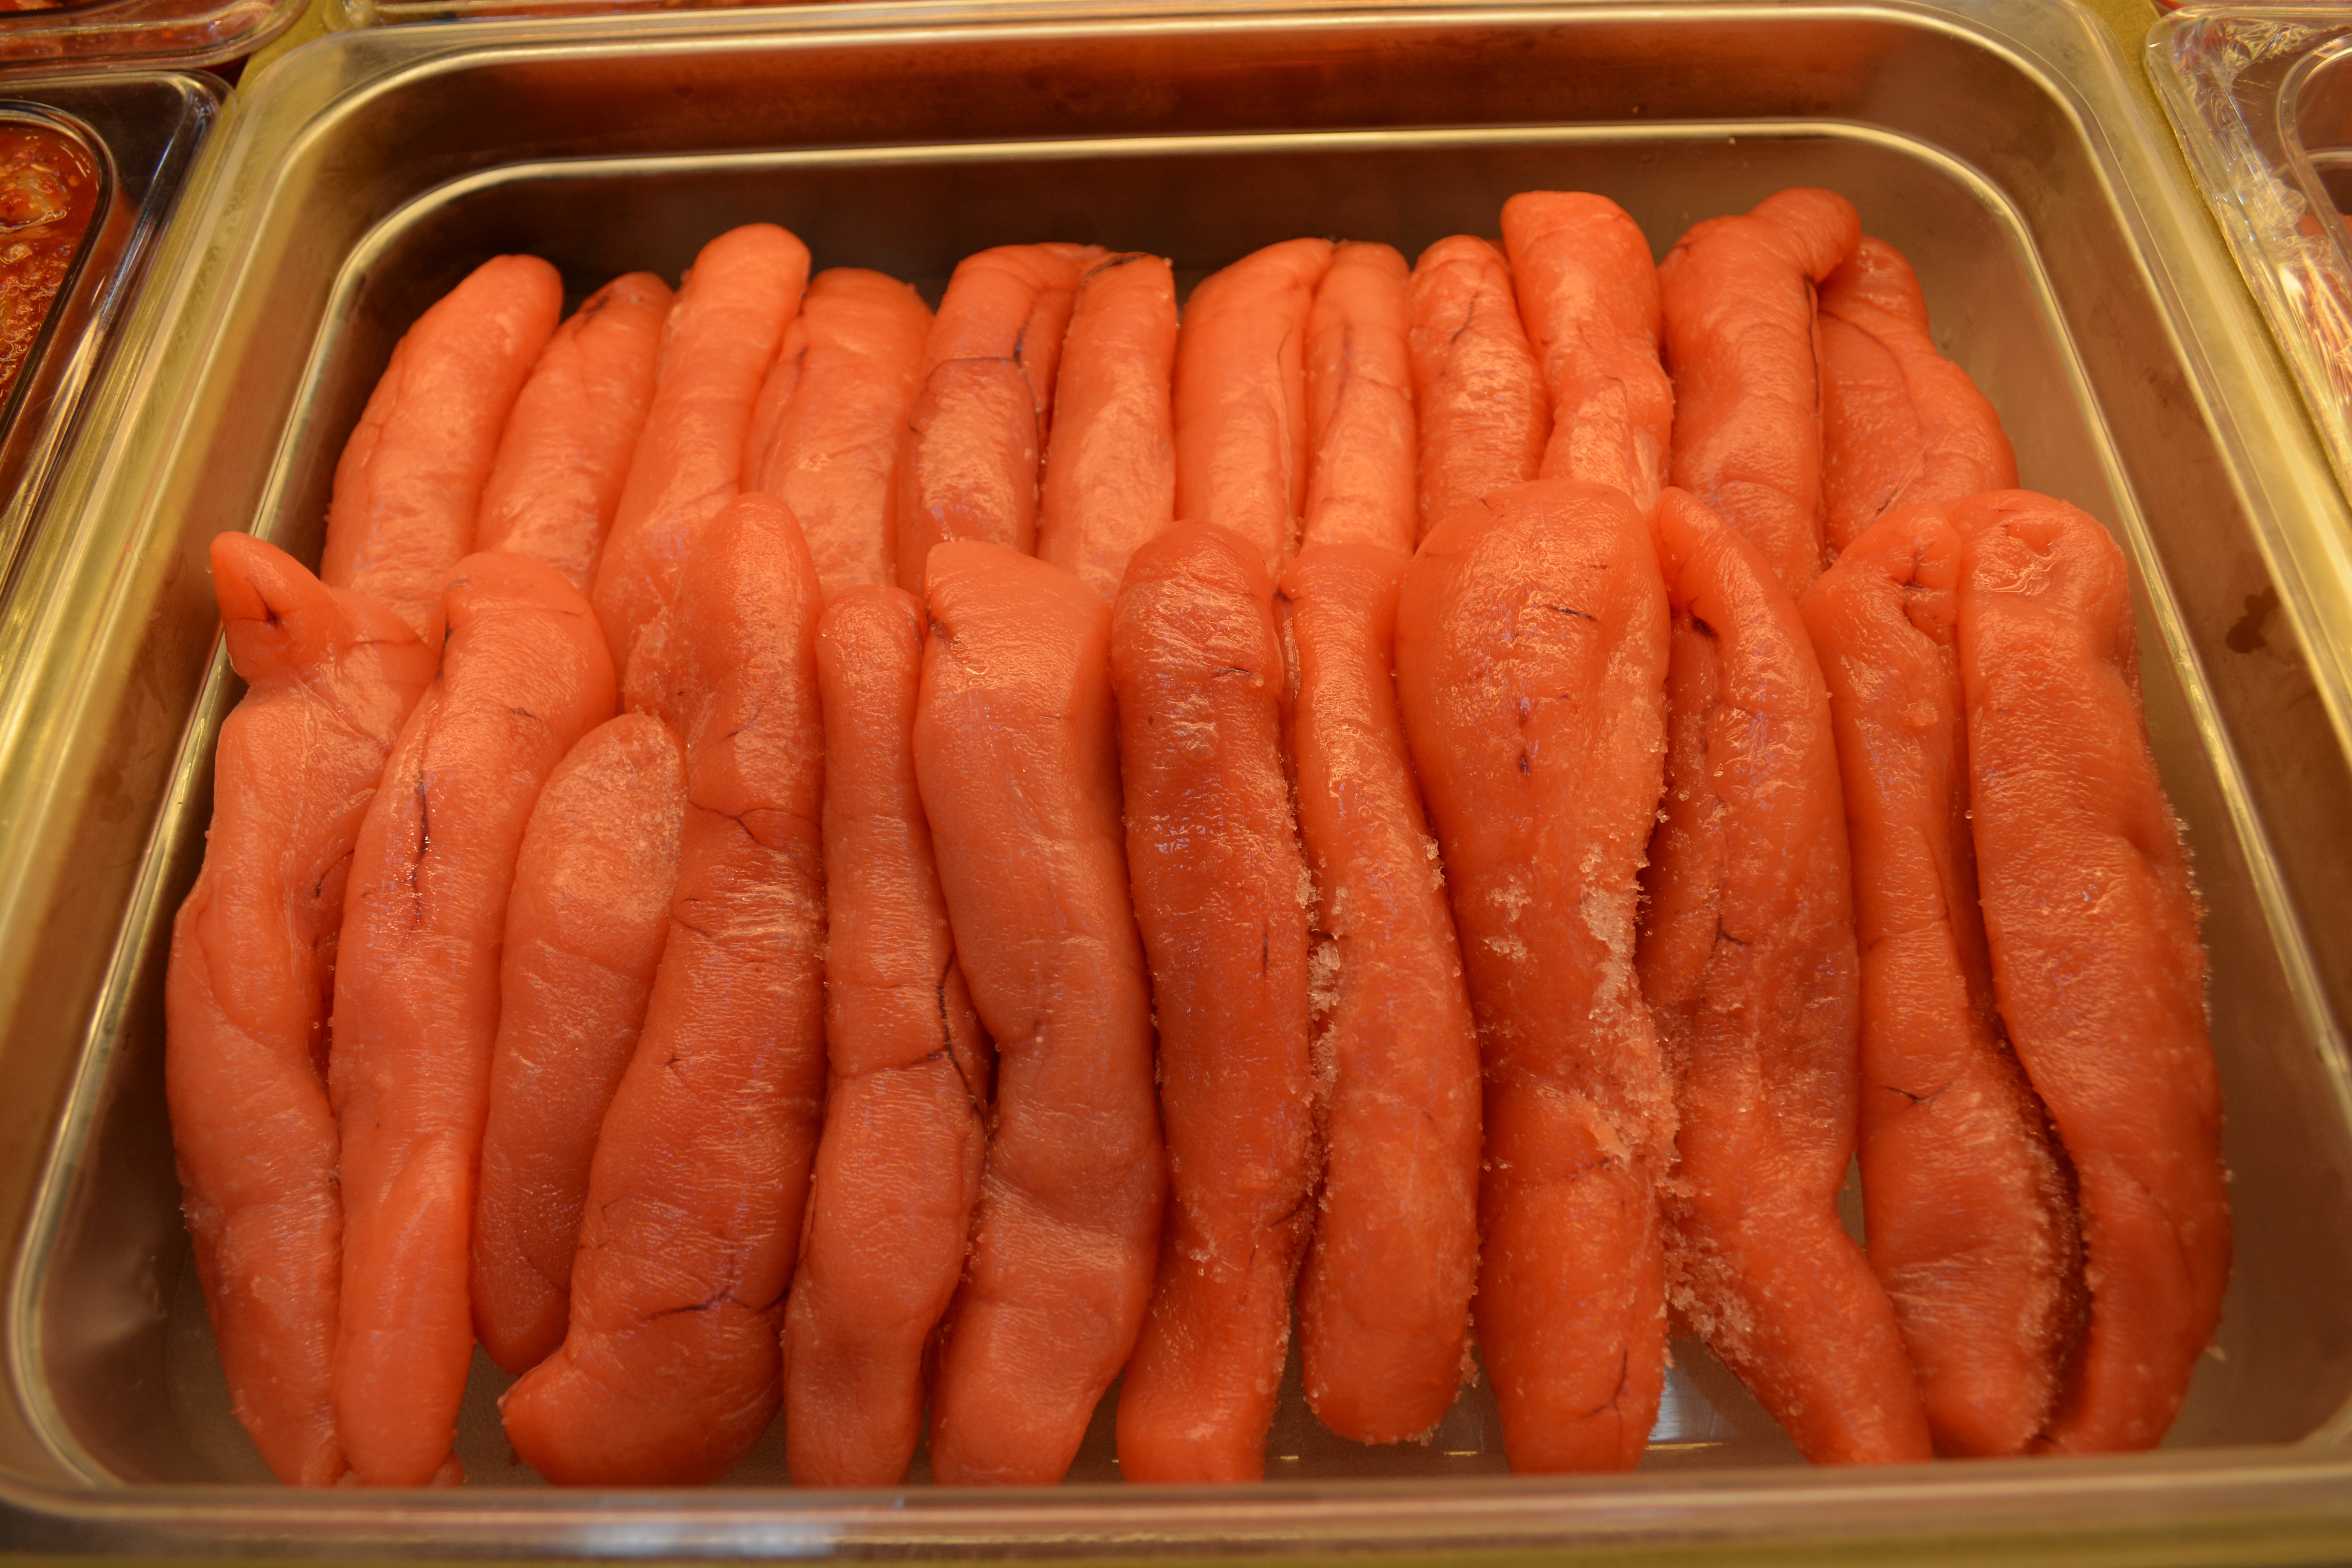
dish, food, produce, vegetable, seafood, fish, cuisine, carrot, hot dog, side dish, vienna sausage, mentaiko, section go, frankfurter w rstchen